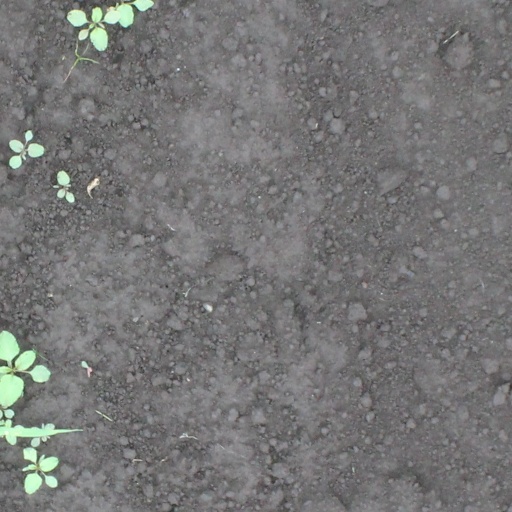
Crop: soybean